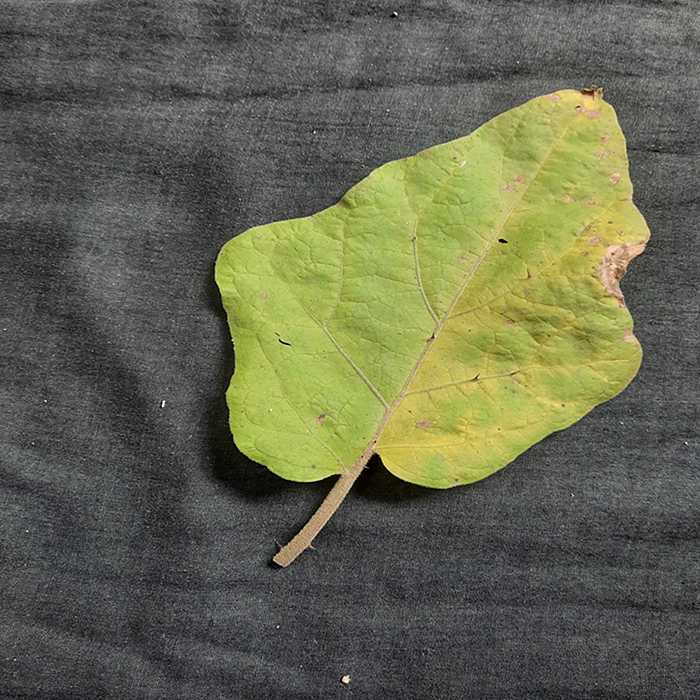
Plant: Eggplant
Label: Eggplant verticillium wilt